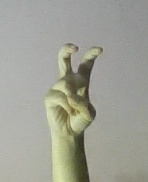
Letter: toot